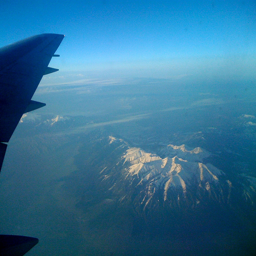
An aerial view of snowy mountain peaks taken from an aircraft.
Looking out an airplane window at a snowy mountain
An airplane flying in the sky showing it's tail section.
An air plane wing is seen in the sky over a mountain range.
A view from an airplane that is flying in the sky, looking down on snow covered mountains.